Peter Matthias Van Gelder

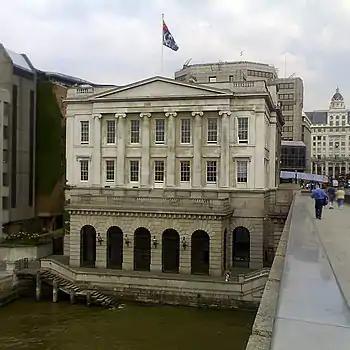
Vangelders frontage at Fishmongers' Hall

Peter Matthias Van Gelder or Vangelder (1739–1809) was an 18th century British sculptor, architect and builder of Dutch descent.